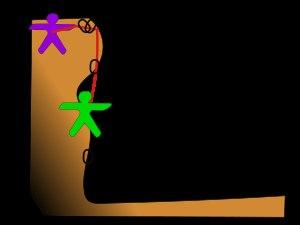
L’escalade, ou grimpe, parfois appelée varappe, est une pratique et un sport consistant à progresser le long d'une paroi pour atteindre le haut d'un relief ou d'une structure artificielle par un cheminement appelé voie, avec ou sans aide de matériel. Le terrain de pratique va des blocs de faible hauteur aux parois de plusieurs centaines de mètres, en passant par les murs d'escalade. Le pratiquant est couramment appelé « grimpeur ».